Greece

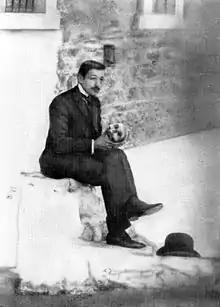
Georgios Papanikolaou, a pioneer in cytopathology and early cancer detection

Greece is the European Union's largest producer of cotton and pistachios (7,200 tons in 2021), second in olives (3m tons in 2021), third in figs (8,400 tons in 2022) and watermelons (440,000 tons in 2022) and fourth in almonds (40,000 tons in 2022). Agriculture contributes 3.8% of GDP and employs 12% of the labour force.